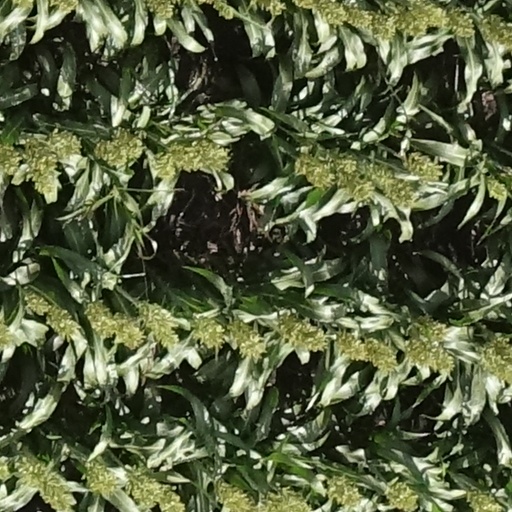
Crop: sorghum